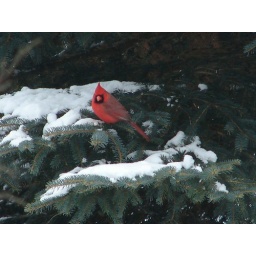
Cardinal in pine tree